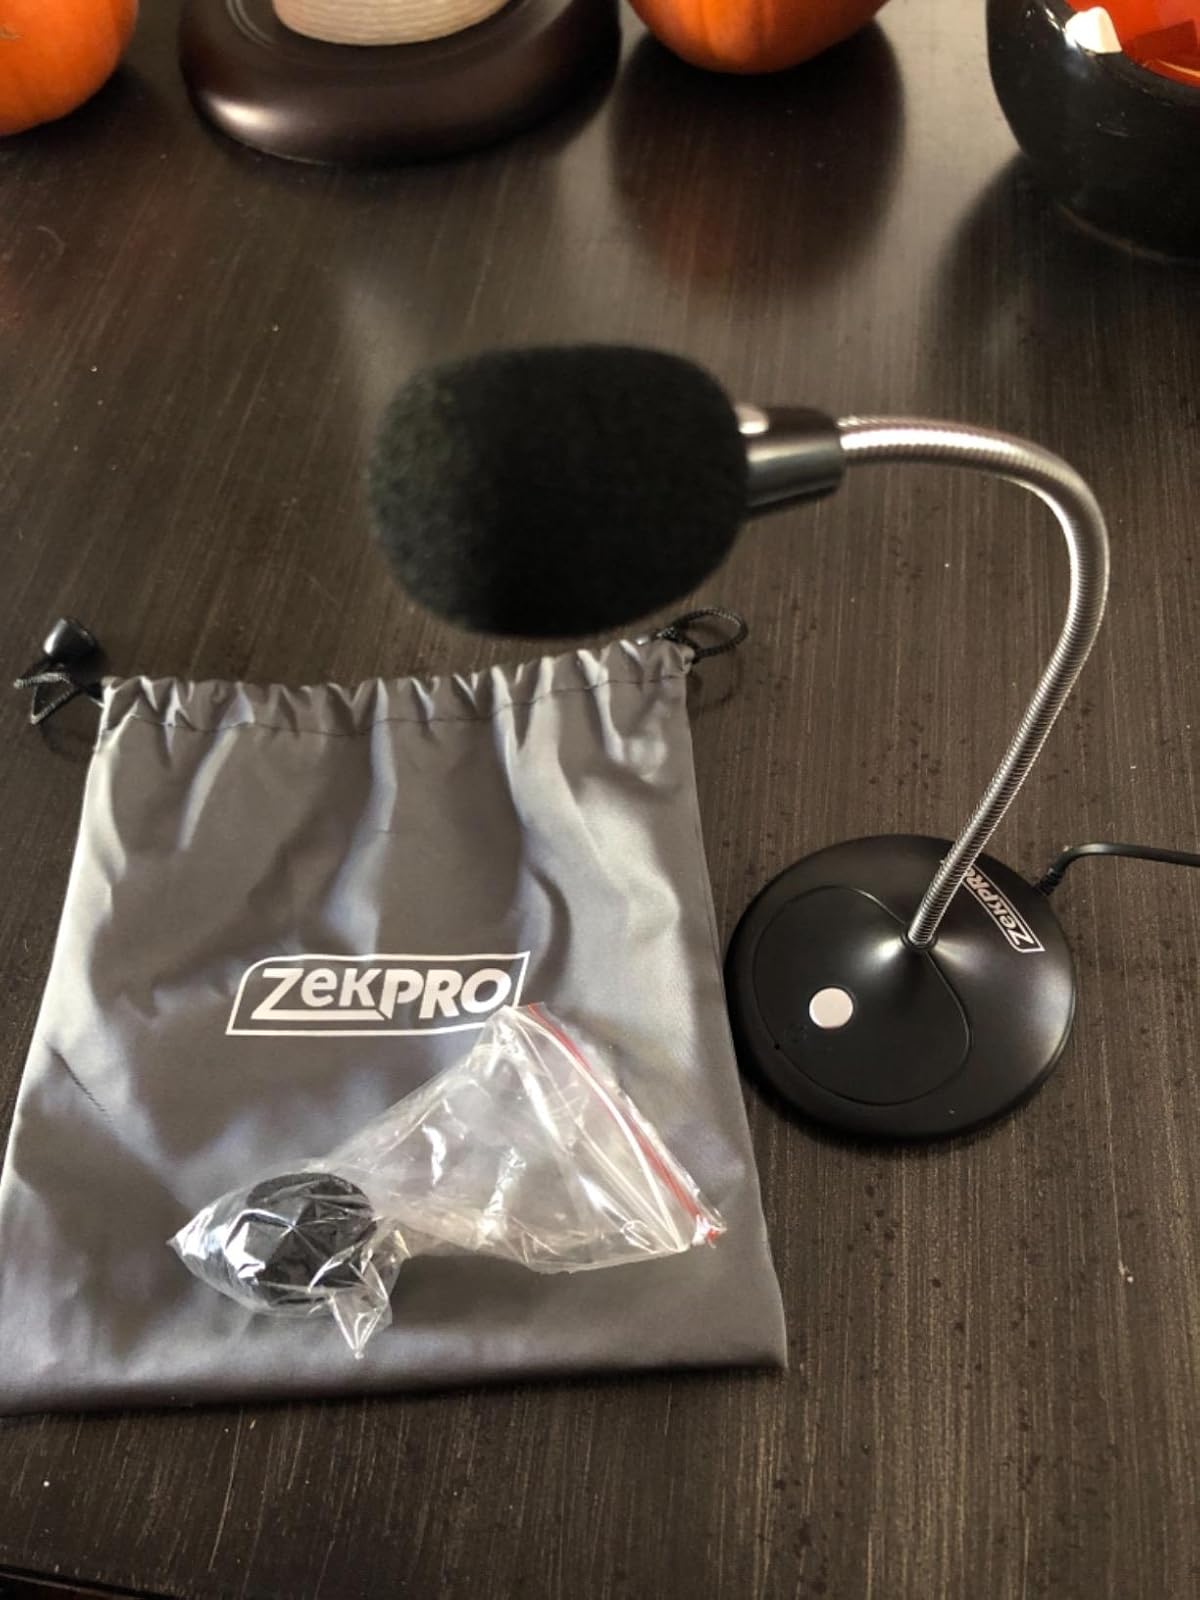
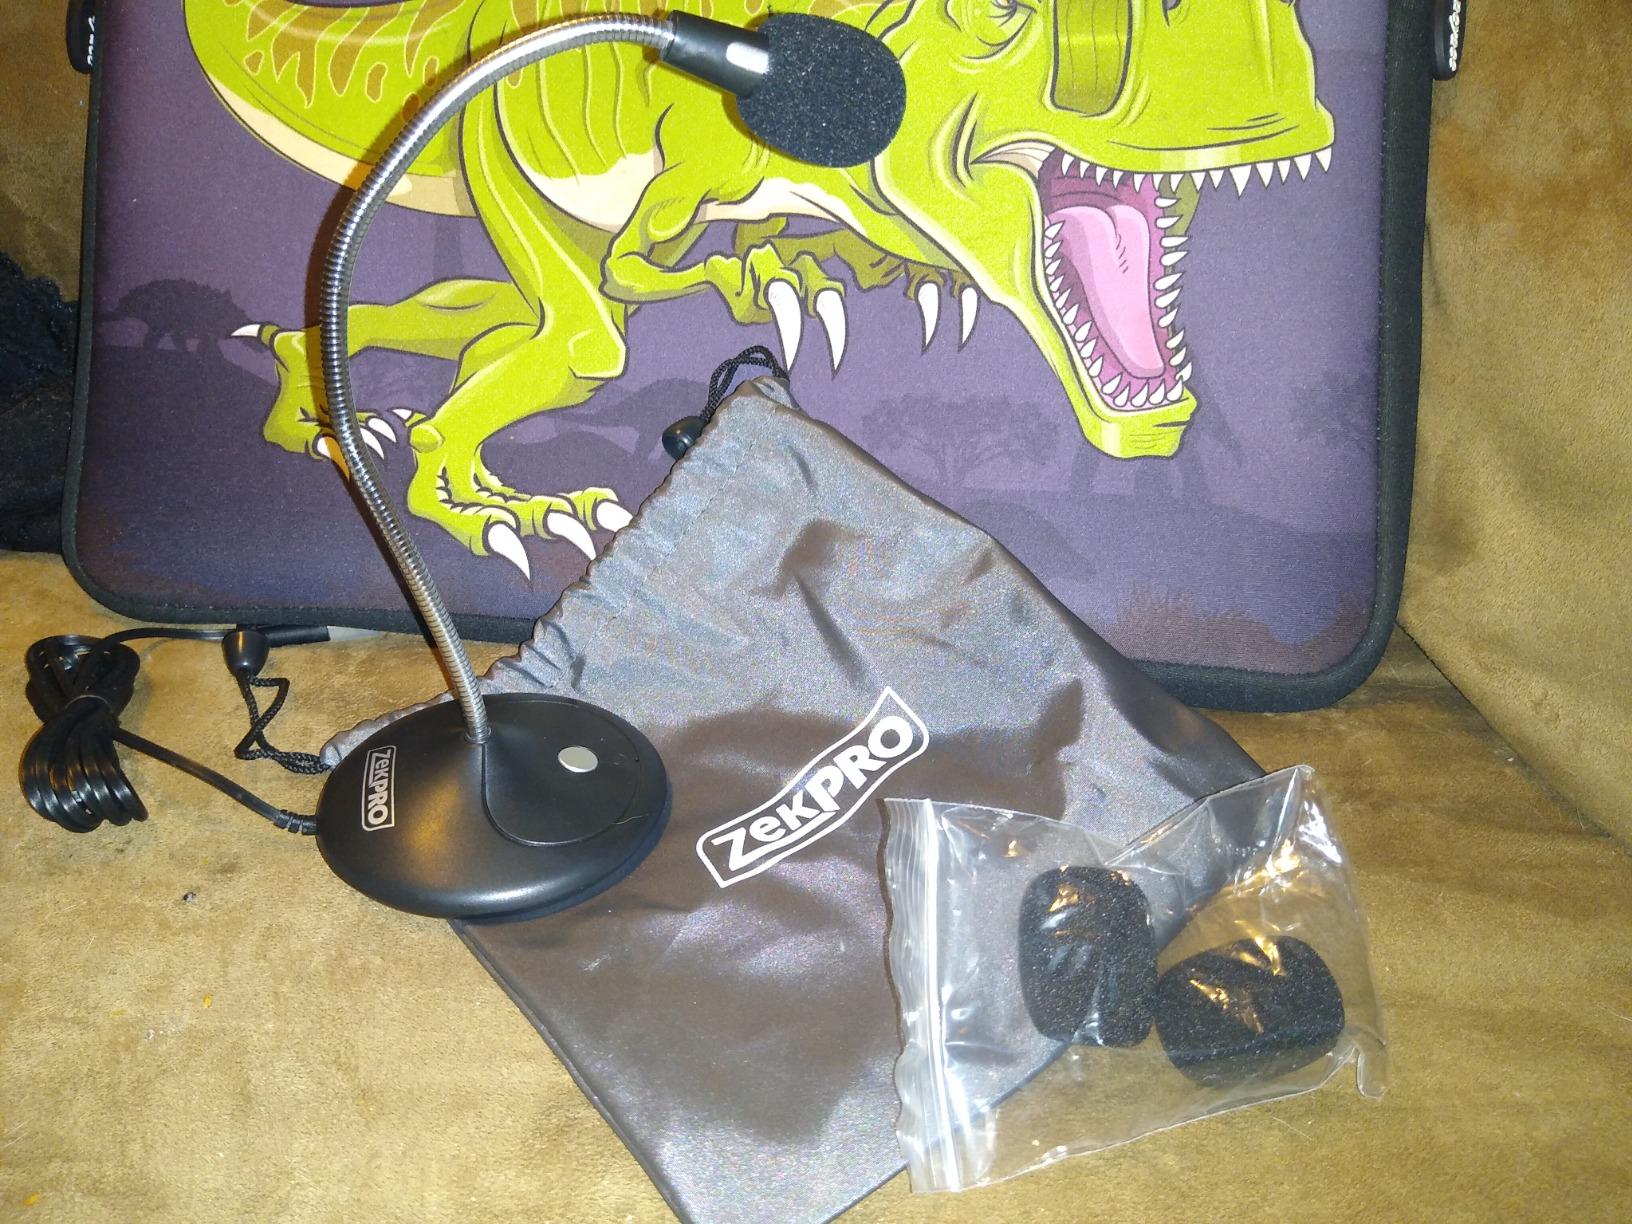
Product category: microphone
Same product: yes